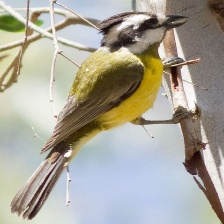
Species: CRESTED SHRIKETIT
Scientific name: FALCUNCULUS FRONTATUS